Sojourner (rover)

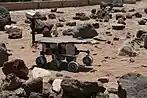
"Sojourner" test model at the Mars Yard

To test robotic prototypes and applications under natural lighting conditions, JPL built a simulated Martian landscape called "Mars Yard". The test area measured and had a variety of terrain arrangements to support multiple test conditions. The soil was a combination of beach sand, decomposed granite, brick dust, and volcanic cinders. The rocks were several types of basalts, including fine-grained and vesicular in both red and black. Rock-size distributions were selected to match those seen on Mars and the soil characteristics matched those found in some Martian regions. Large rocks were not Mars-like in composition, being less dense and easier to move for testing. Other obstacles such as bricks and trenches were often used for specialized testing. Mars Yard was expanded in 1998 and then in 2007 to support other Mars rover missions.